Charles C. Ingham

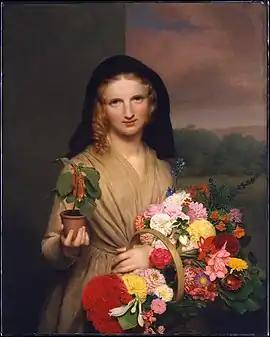
"The Flower Girl" (1846)

When he arrived in New York, Ingham exhibited his "The death of Cleopatra" at the opening of the American Academy of Fine Arts in 1816. Remaining in New York, he distinguished himself by his oil painting, but also in watercolor on ivory, a standard medium for miniature portraits since the 18th century. His work in oil is marked by a high finish achieved by successive glazings, showing the influence of Jean Auguste Dominique Ingres. He initially joined the American Academy of the Fine Arts.